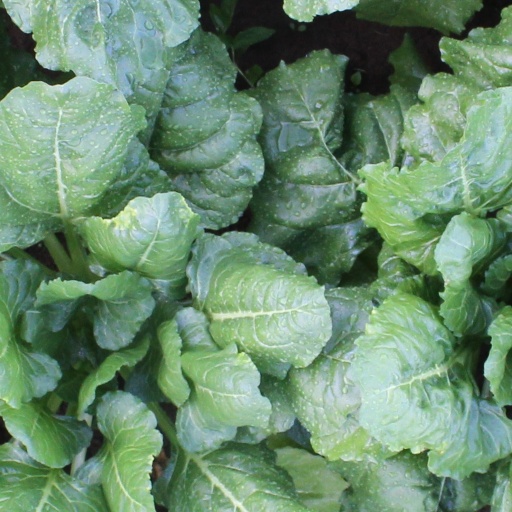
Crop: sugar beet